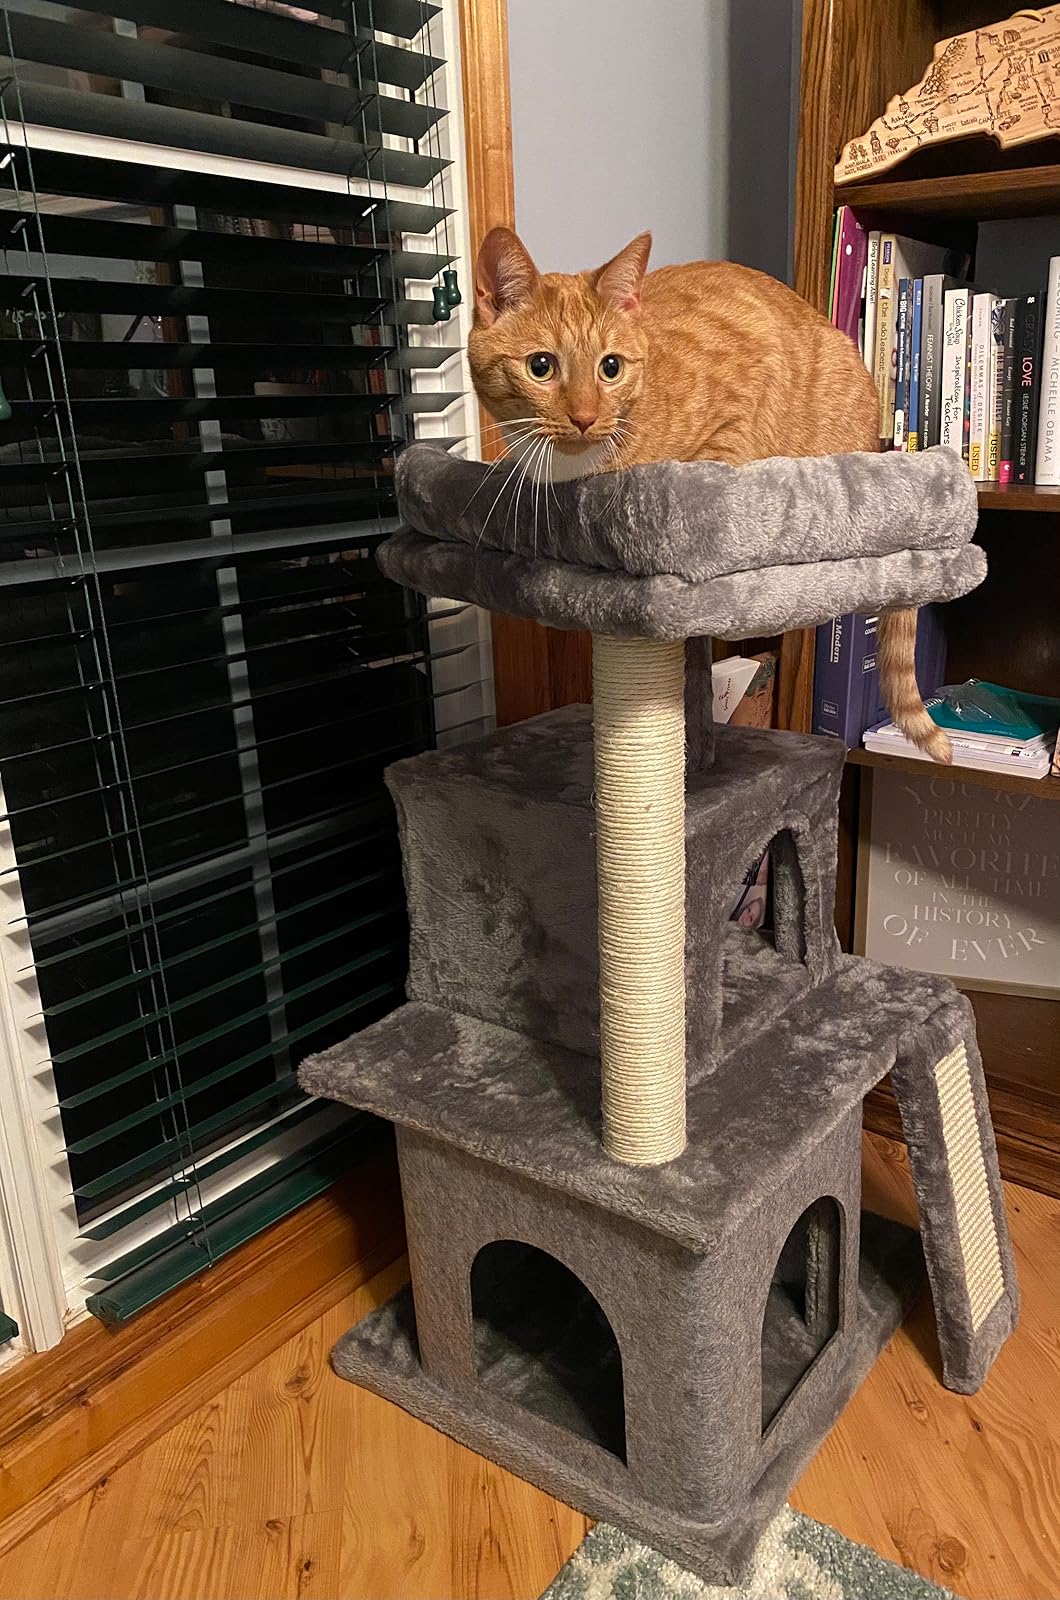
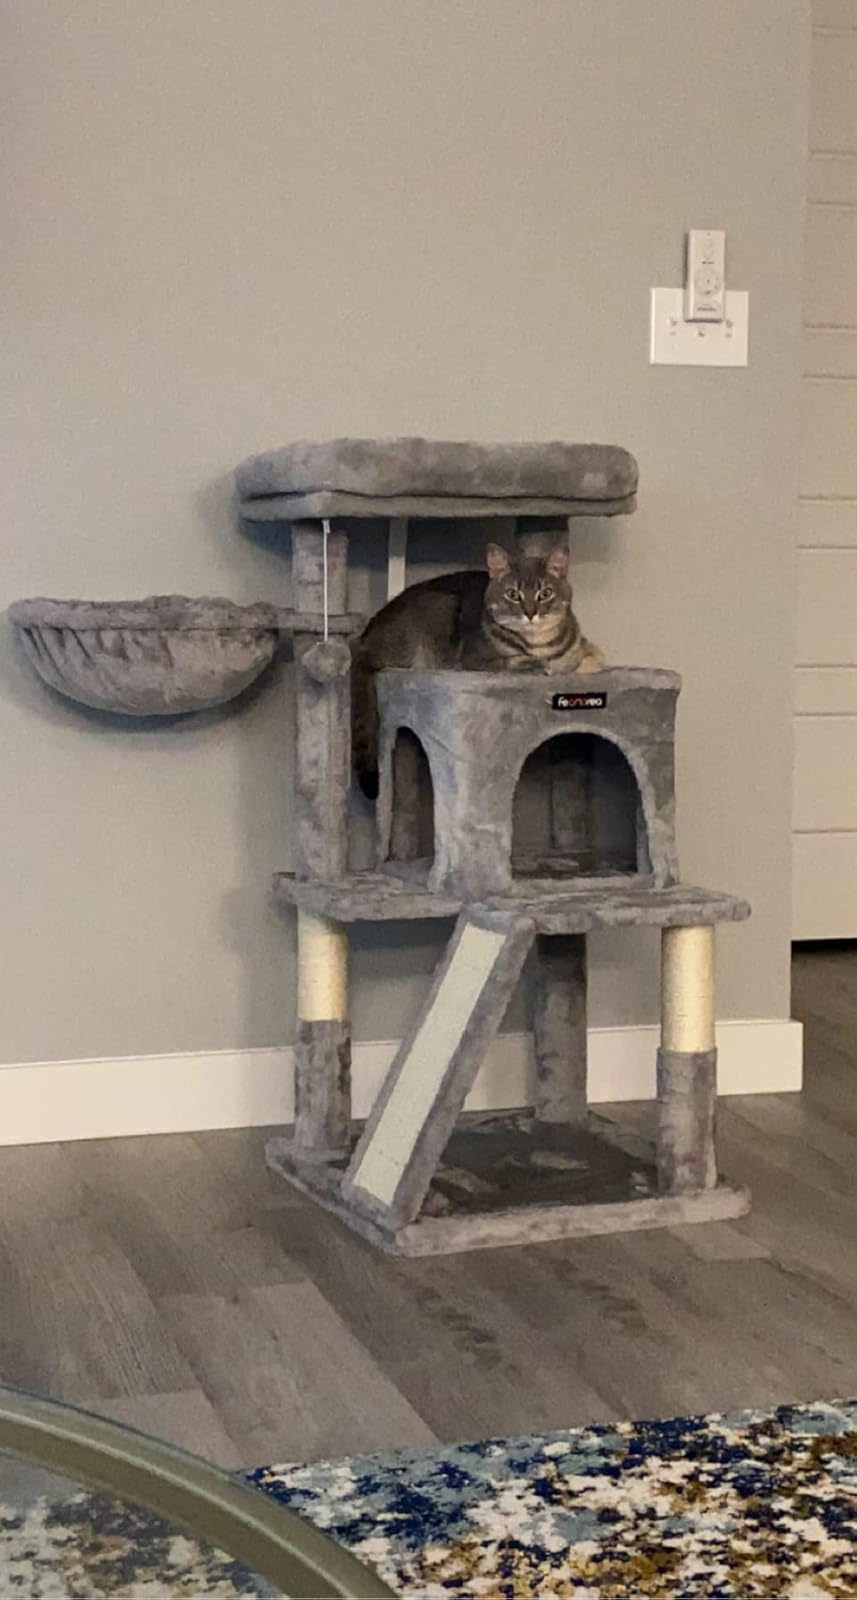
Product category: items_cat tree
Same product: no